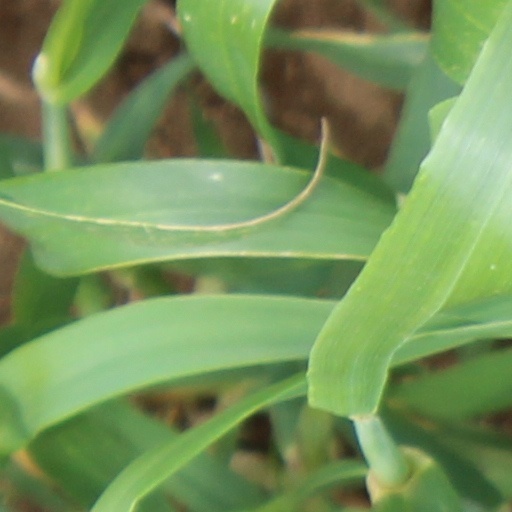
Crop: wheat